Ryan Sallans

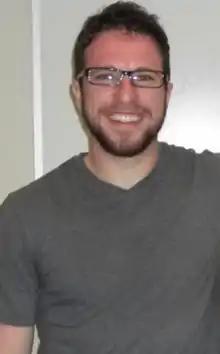
Sallans in 2011

Ryan Sallans (born 1979) is an American LGBT author, speaker, advocate and out trans man. Sallans began his transition in 2005. He travels the United States speaking to professionals, college audiences, and youth about gender identity, gender expression, and sexual orientation along with his story of being transgender and the changing nature of health care.